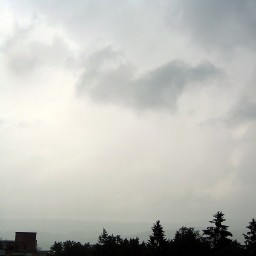
Cloud type: Nimbostratus (Ns)